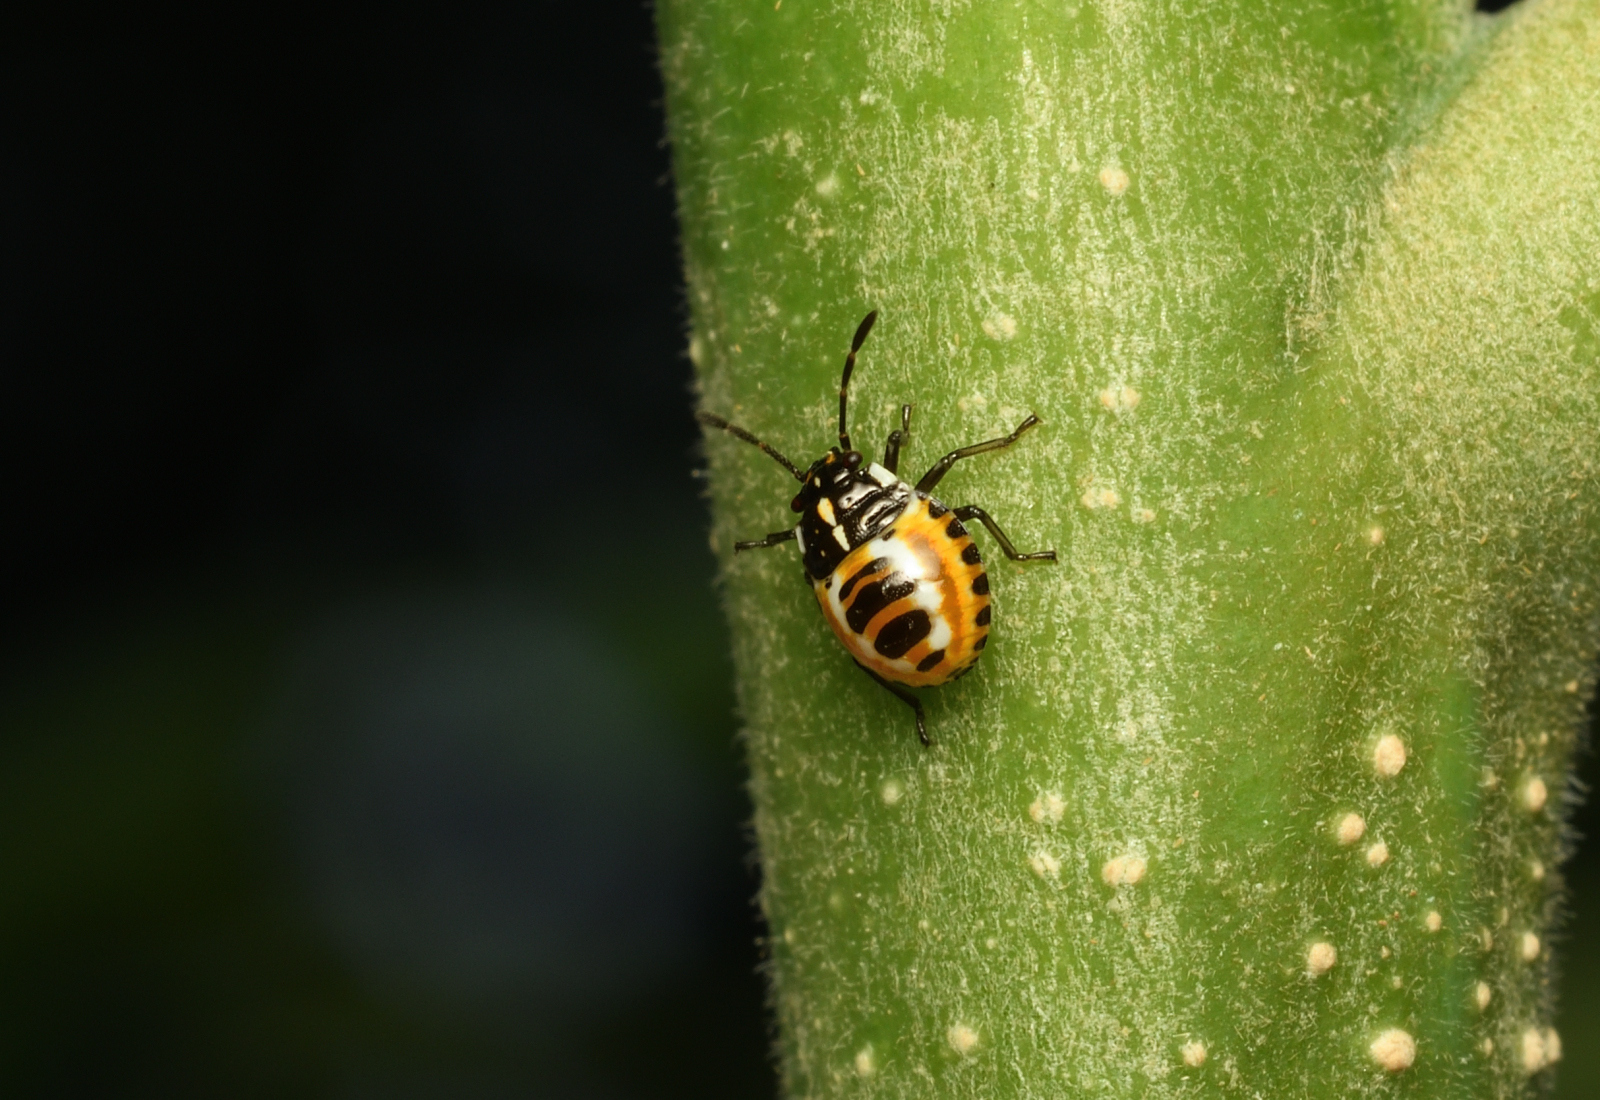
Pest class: stink_bug